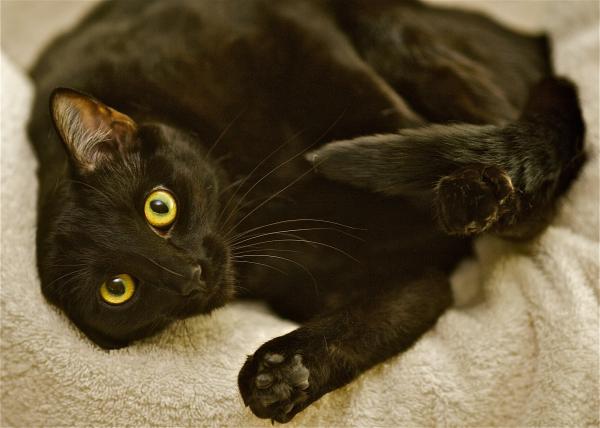
Animal: cat
Breed: bombay